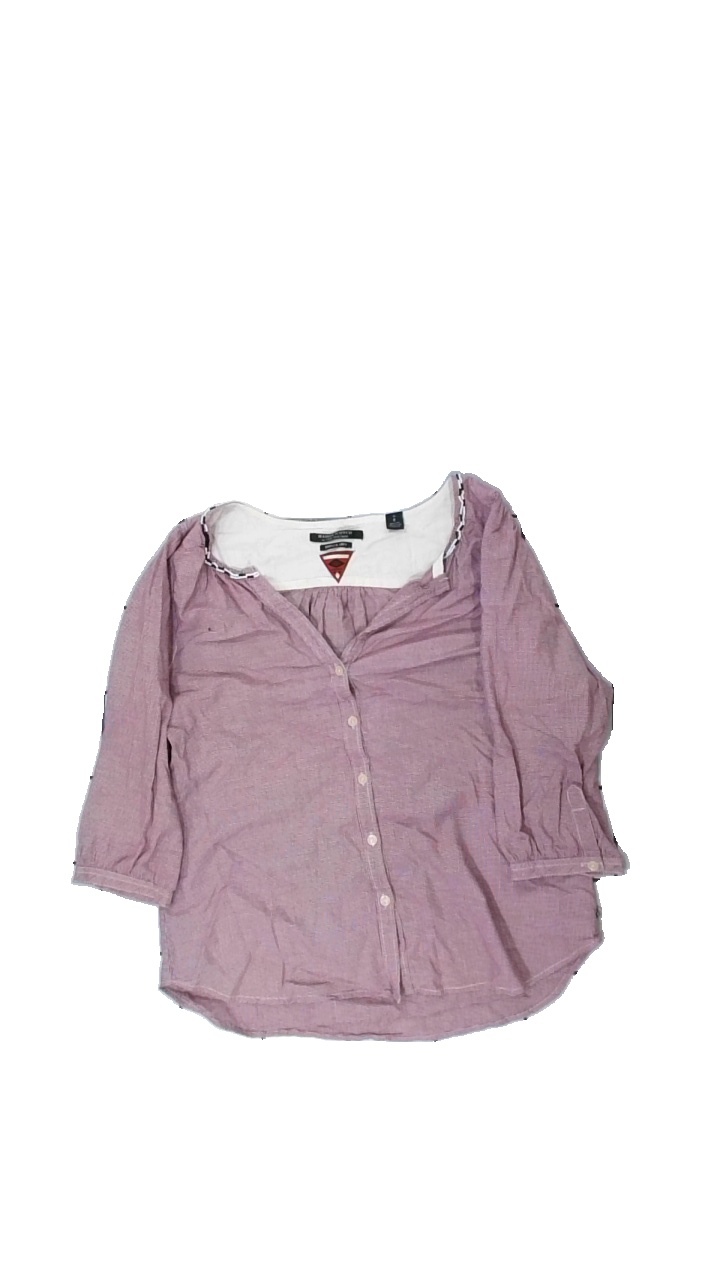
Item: Shirt (Ladies)
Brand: Maison Scotch
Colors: Pink, White
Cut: Regular
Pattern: Checkered print
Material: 100% cotton
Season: All
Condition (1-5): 3
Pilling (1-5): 3
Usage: Reuse
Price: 50-100